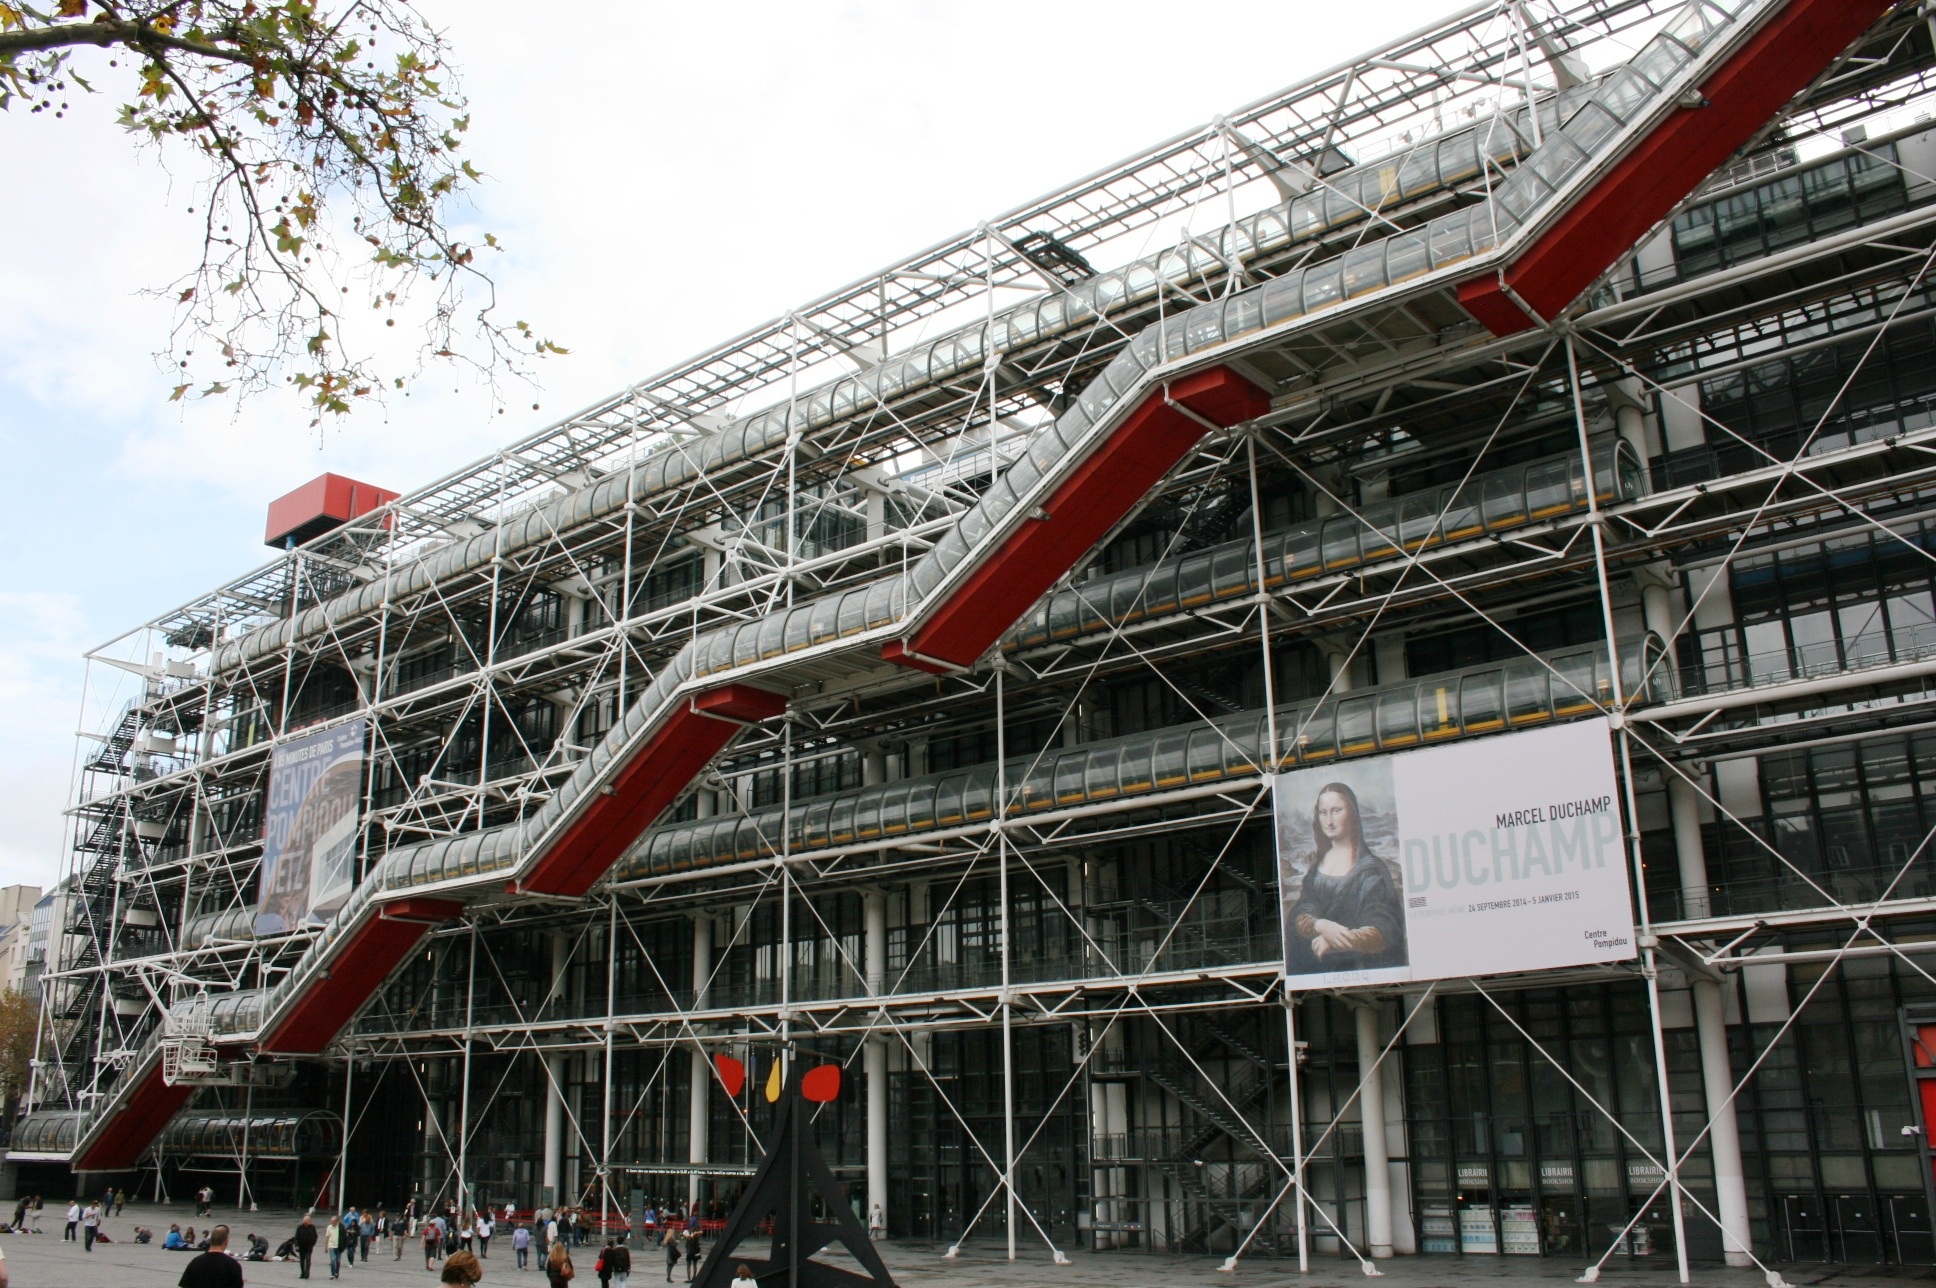
structure, paris, transport, france, vehicle, stadium, public transport, arena, scaffolding, modern art, pompidou, sport venue, music venue